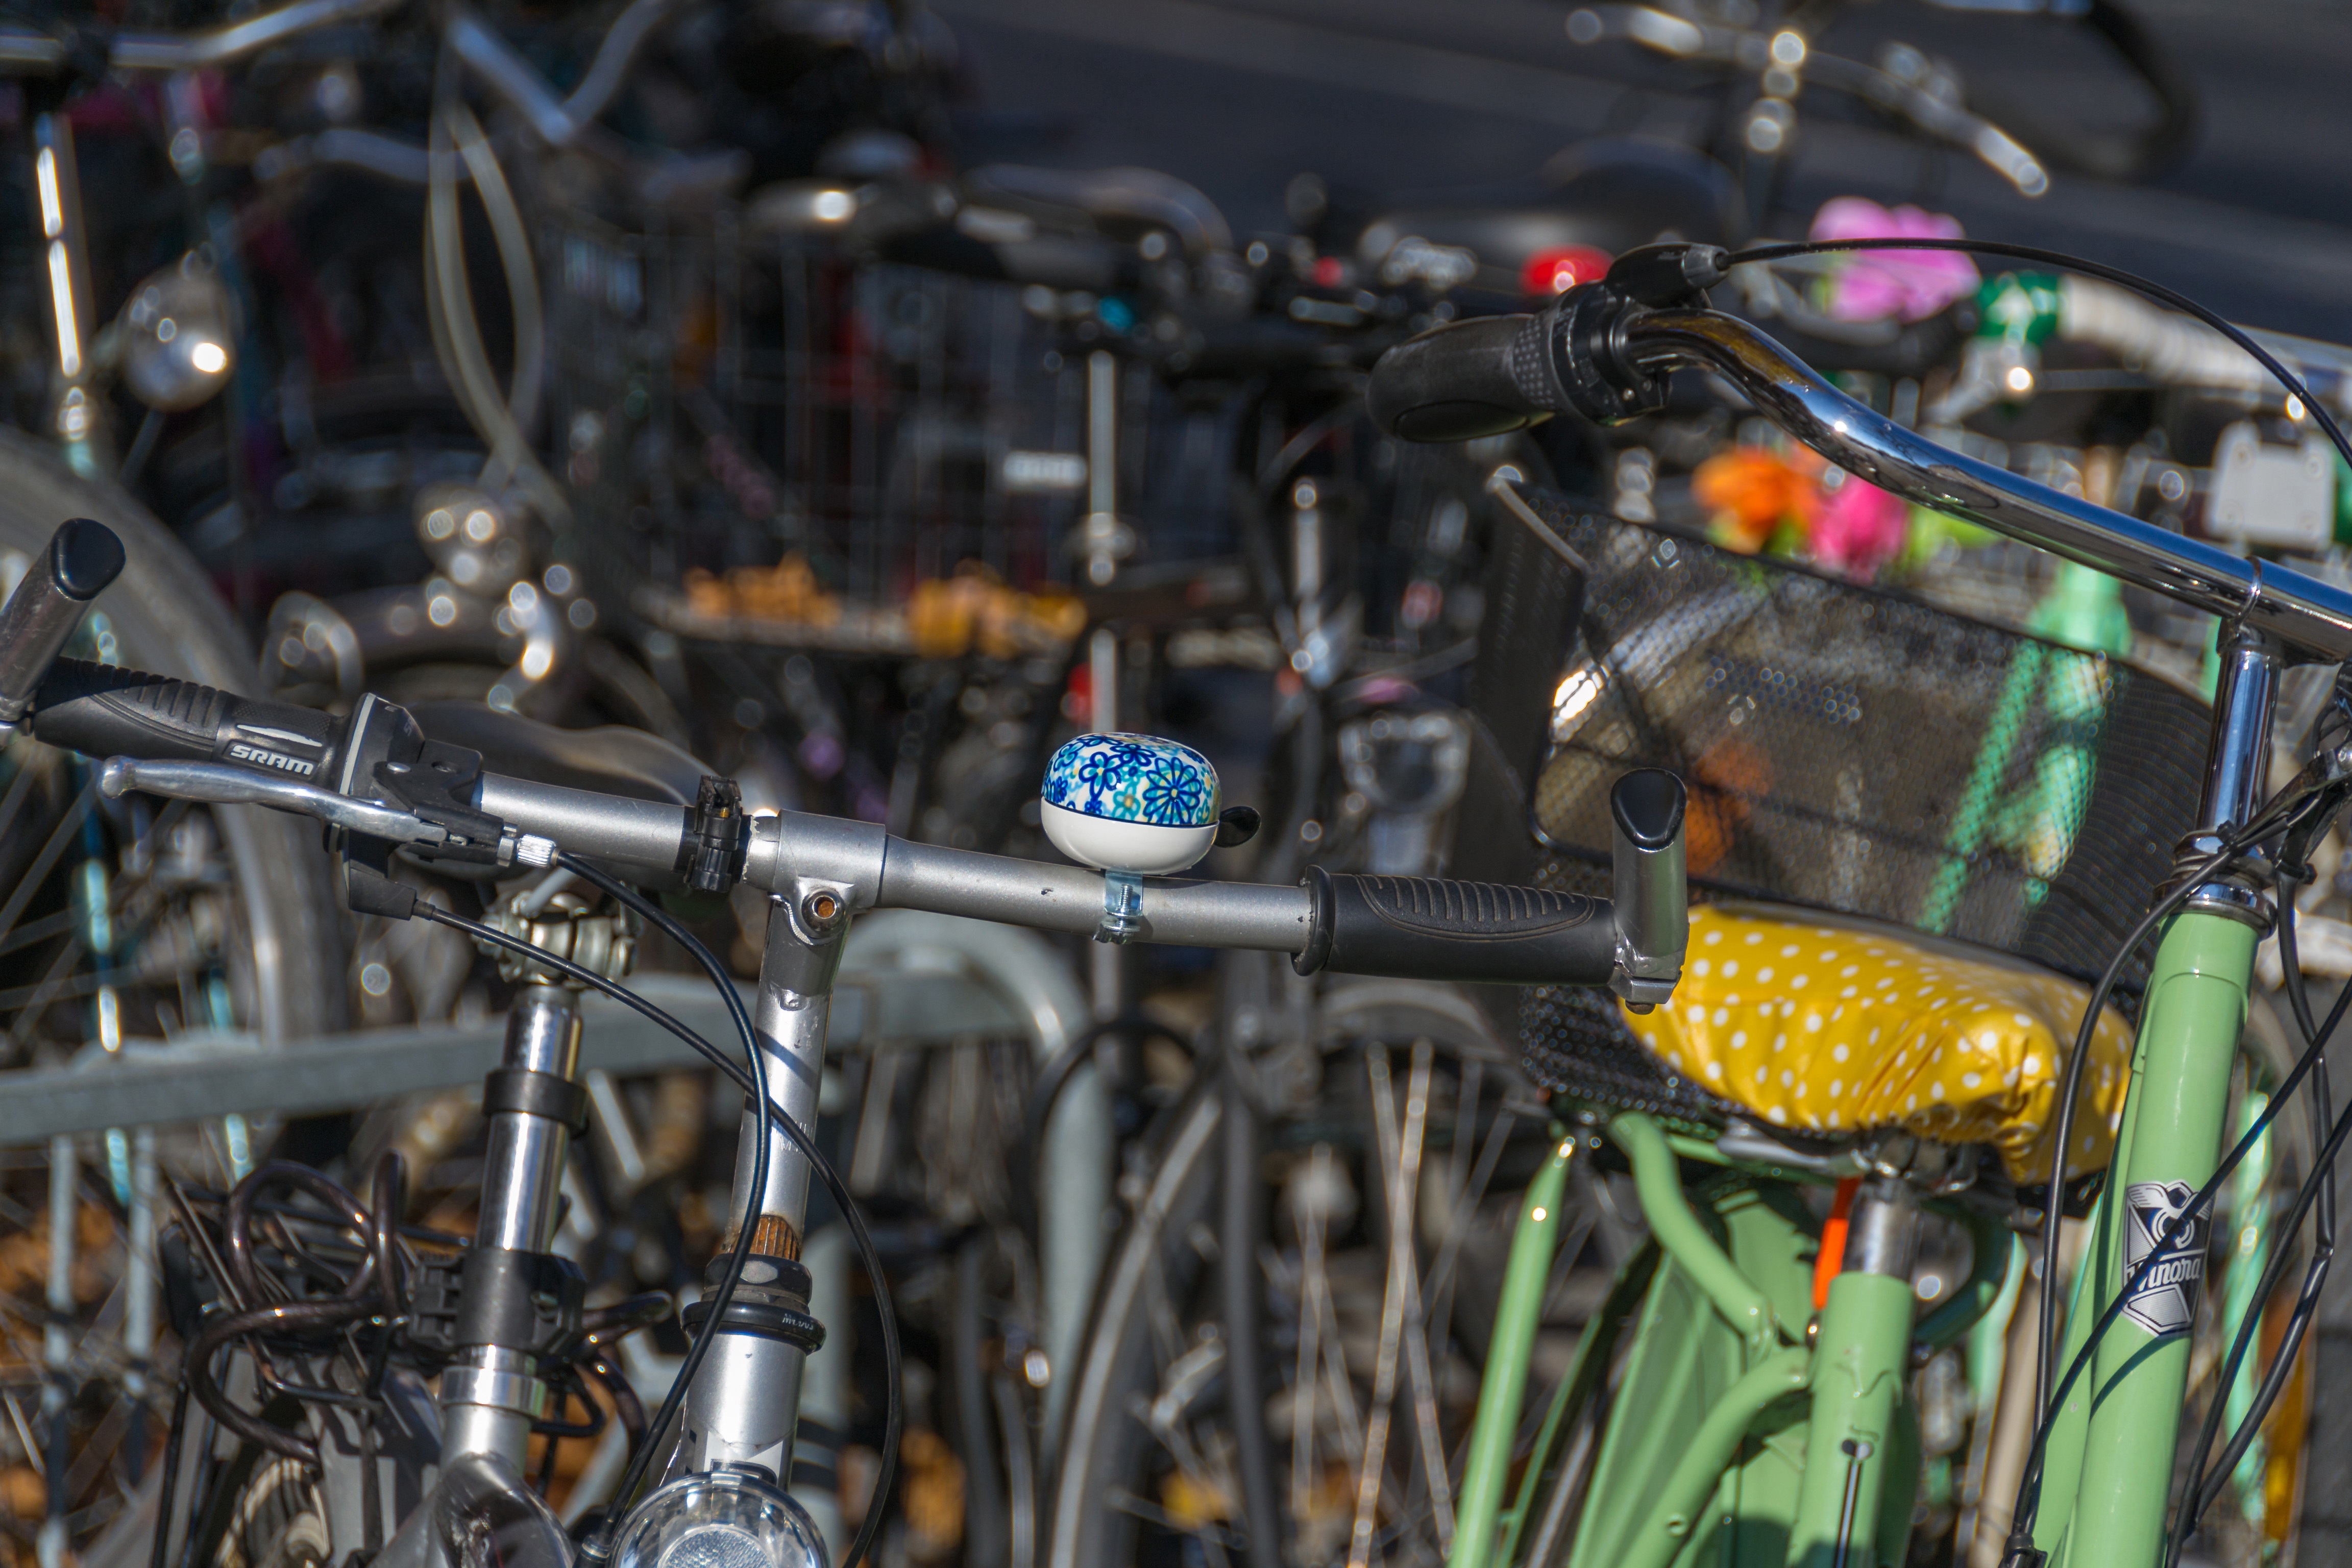
wheel, flower, bicycle, bike, vehicle, blue, colorful, yellow, handle, sports equipment, mountain bike, cycling, chrome, saddle, handlebars, shiny, bike bell, land vehicle, road bicycle